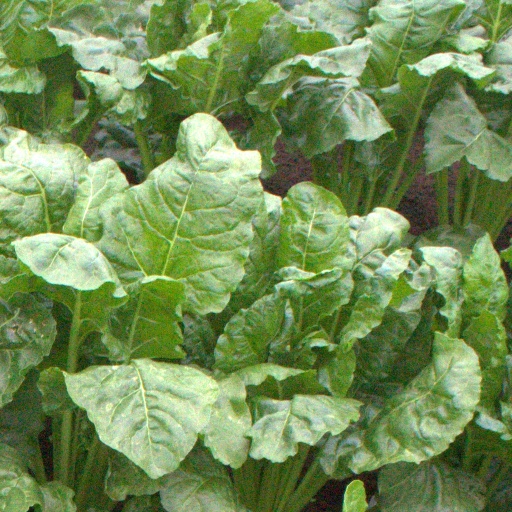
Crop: sugar beet